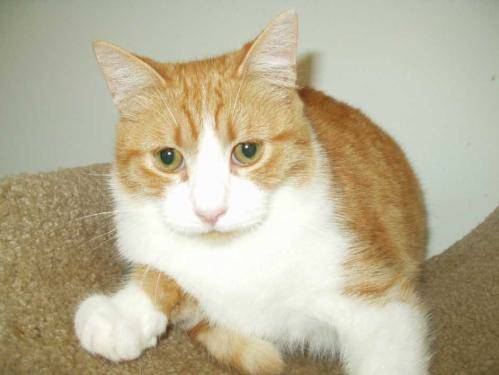
Label: cat